Malygin (1912 icebreaker)

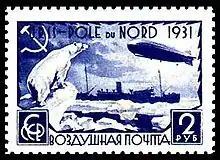
The "Malygin" and LZ 127 "Graf Zeppelin" on a Soviet stamp (1931)

The steamship Malygin ("Малыгин") was a Soviet icebreaker of 3,200 tonnes displacement. She was named after Stepan Malygin.